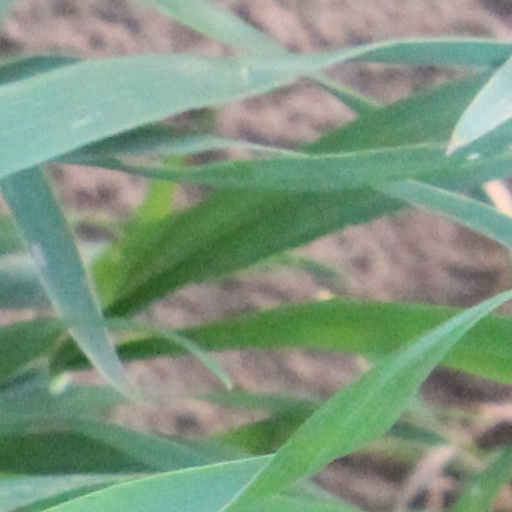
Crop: wheat